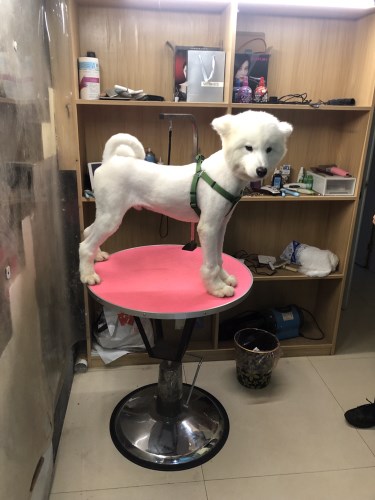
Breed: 2192-n000088-Samoyed